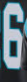
Number: 6